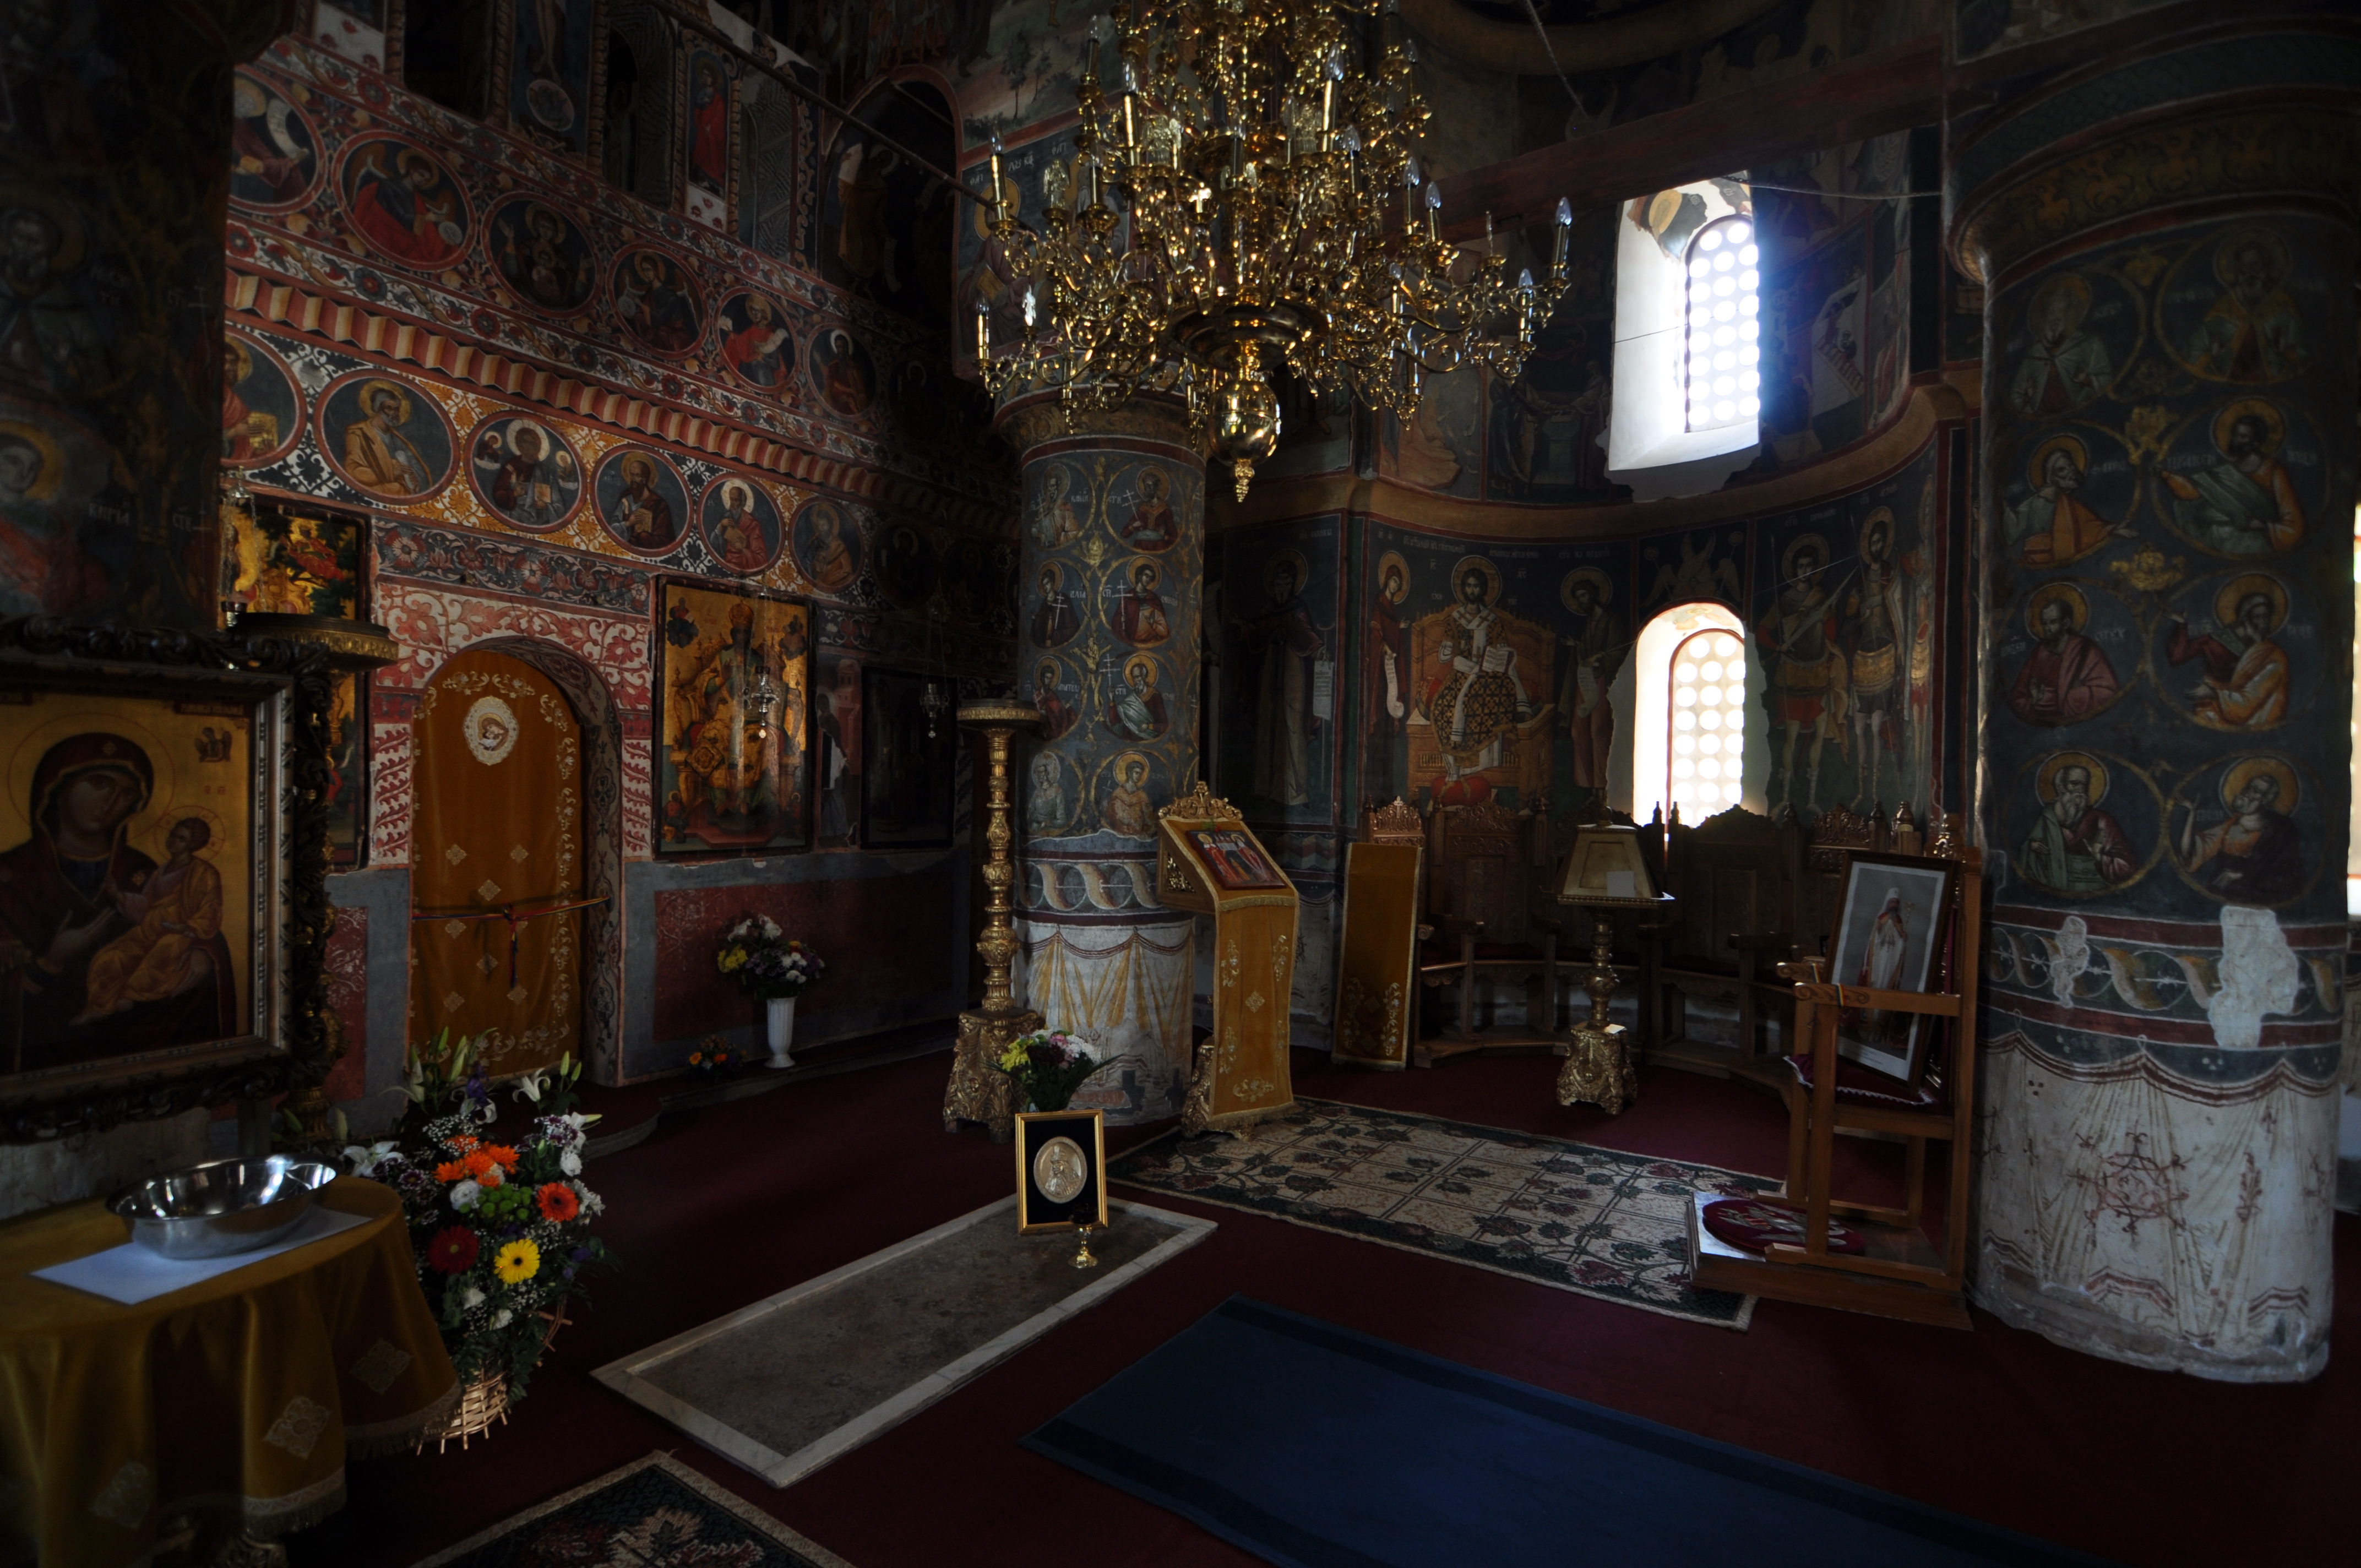
light, architecture, photography, mansion, interior, building, monument, photo, greek, church, chapel, cross, place of worship, painting, photos, art, de, iconography, monastery, mural, plan, fotografie, history, romana, pictura, orthodox, nave, vaulting, eastern, fresco, estate, murals, icon, romania, icons, screenshot, bor, biserica, arhitectura, wallachia, muntenia, tara, romaneasca, orthodoxy, lumina, naos, cruce, greaca, inscrisa, inscribed, iconografie, romanian, icoana, icoane, arta, iconostas, iconostasis, ortodoxa, patrimoniu, ortodox, fresca, frescoes, istorie, manastirea, manastire, cladire, crossinsquare, basarab, neagoe, snagov, lmiifiiaa15312, eik n